Persoonia gunnii

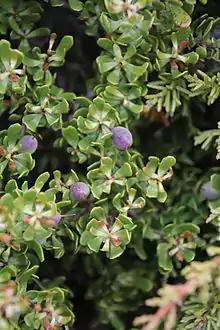
Foliage and fruit

Persoonia gunnii is a species of flowering plant in the family Proteaceae and is endemic to Tasmania. It is an erect shrub with young branchlets that are hairy at first, spatula-shaped to egg-shaped leaves with the narrower end towards the base, and white to cream-coloured flowers.